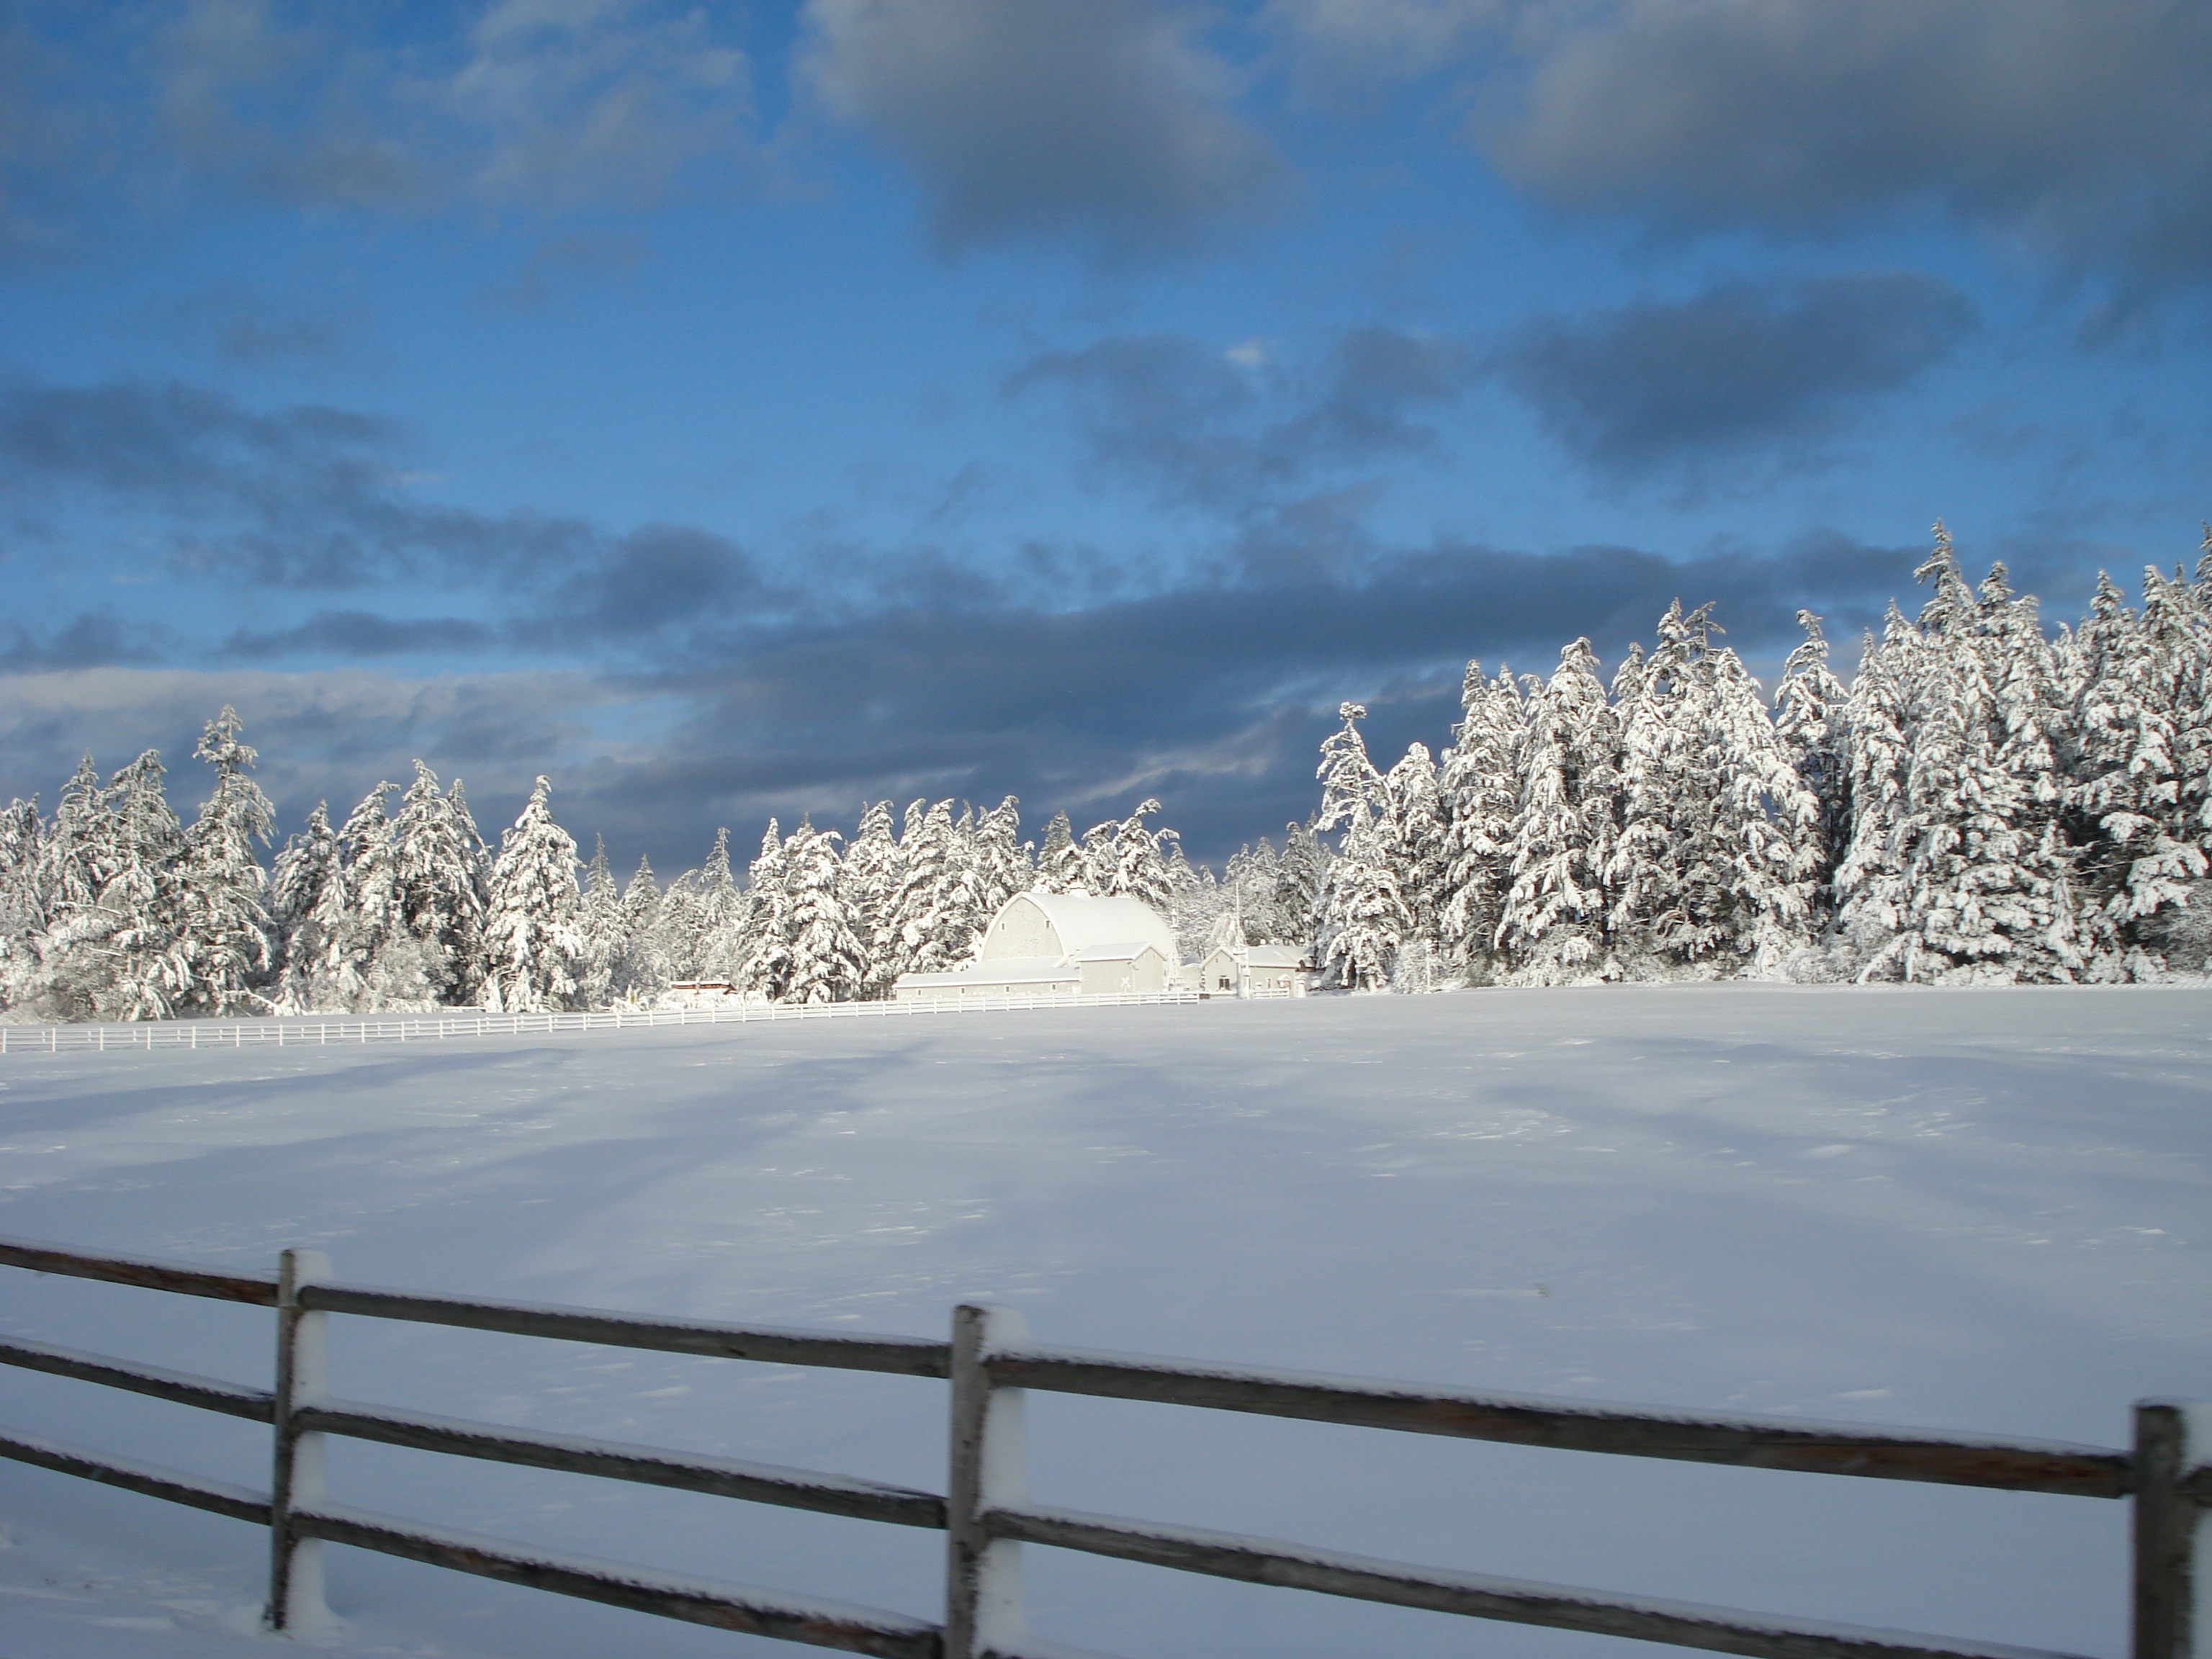
landscape, tree, nature, outdoor, wilderness, mountain, snow, winter, cloud, sky, sunlight, morning, view, frost, land, mountain range, wild, environment, scenic, ranch, natural, scenery, weather, season, piste, freezing, calming, mountainous landforms, snow house